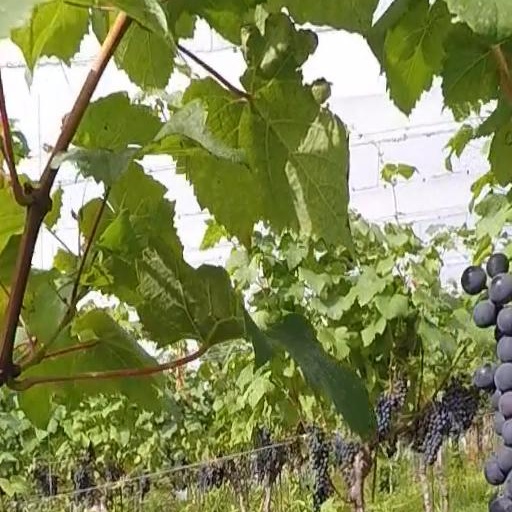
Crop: grape